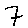
Label: 7